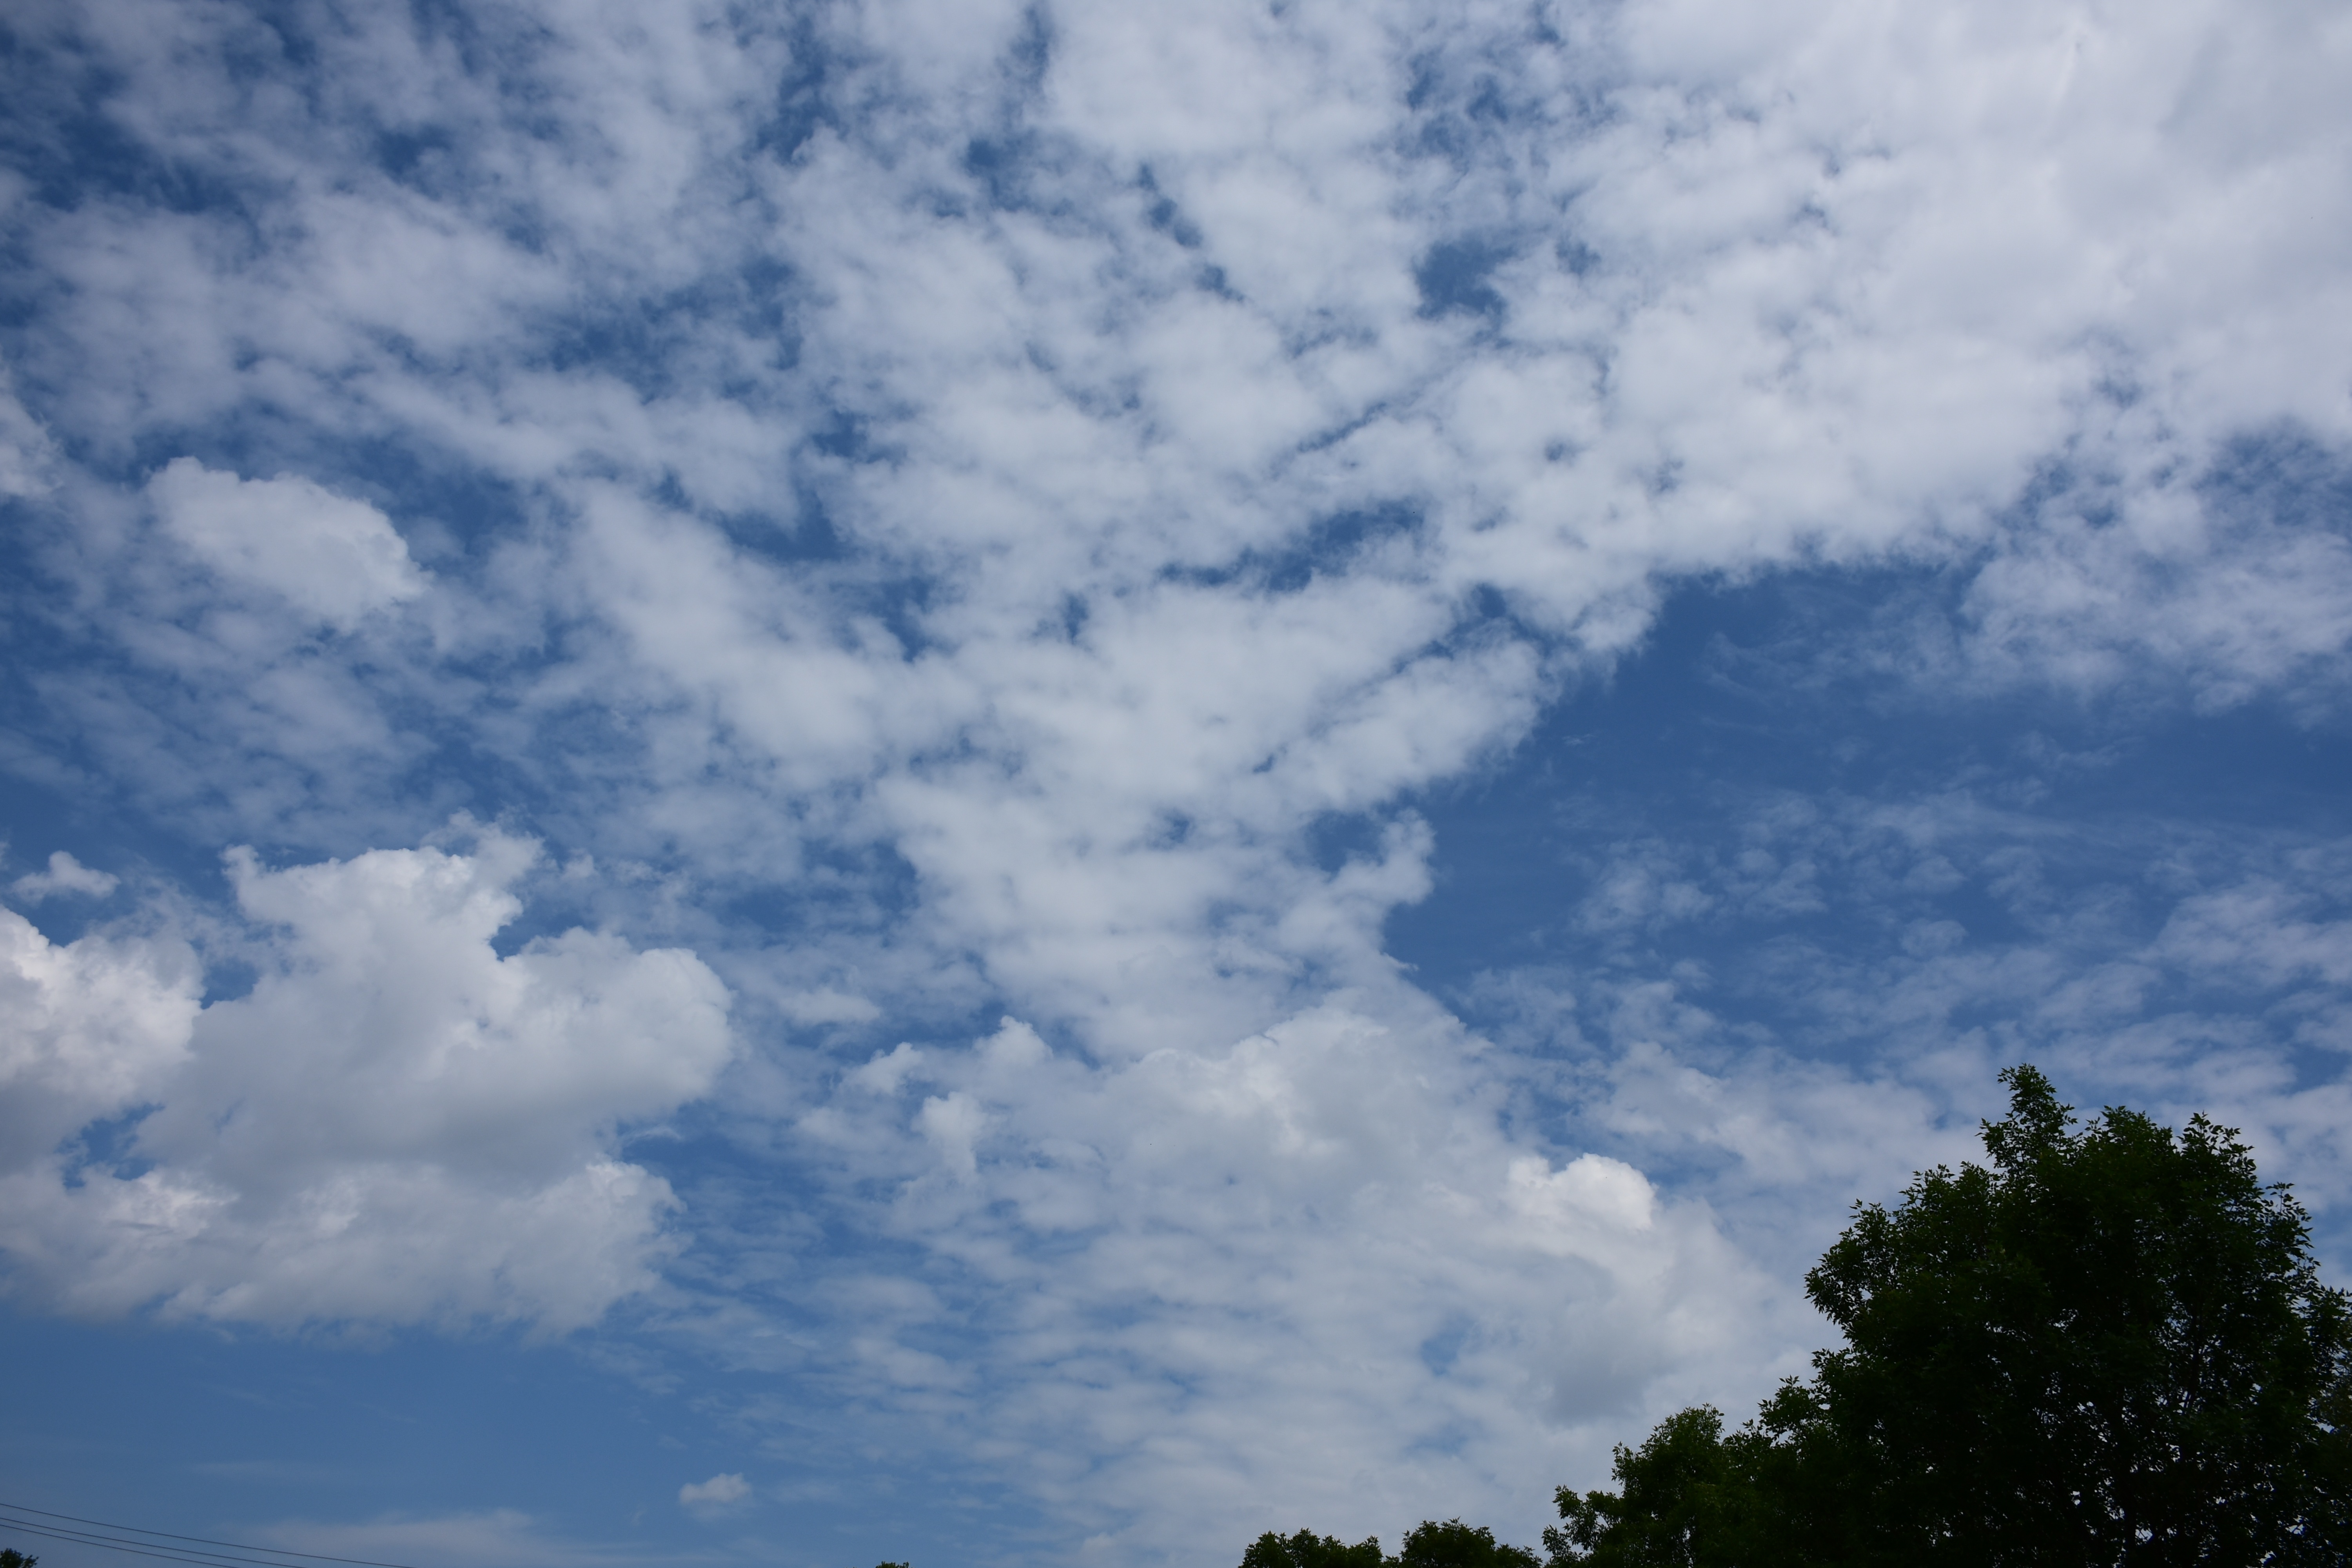
tree, light, cloud, plant, sky, white, sunlight, cloudy, atmosphere, summer, daytime, weather, cumulus, blue, clouds, meteorological phenomenon, atmosphere of earth